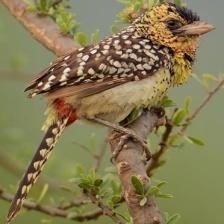
Species: D-ARNAUDS BARBET
Scientific name: TRACHYPHONUS DARNAUDII